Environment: real
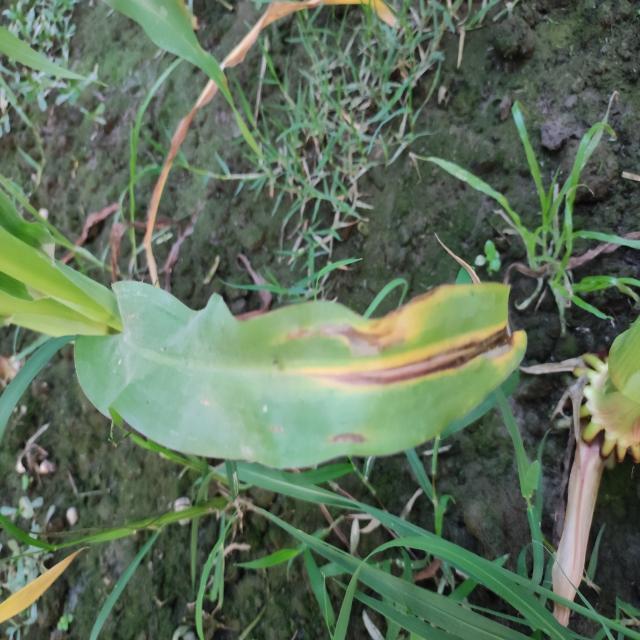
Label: nitrogen_deficiency